5th Kresowa Infantry Division

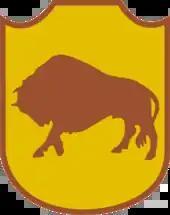
Emblem of the division worn as a shoulder patch and painted on vehicles

The Polish 5th Kresowa Infantry Division was an infantry division of the Polish Armed Forces in the West during World War II. Formed in March 1943, it fought in the Italian Campaign as part of Lieutenant general Władysław Anders' Polish II Corps, affiliated with the Western Allies, under command of the British Eighth Army.